Ousman Koli

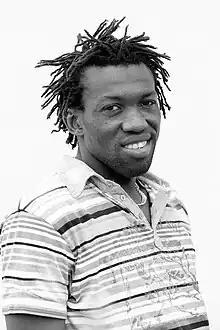

Ousman Koli (born 18 October 1988) is a Gambian retired footballer who played as a defender.